Vendyl Jones

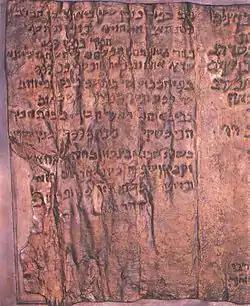
Part of the Copper Scroll. The discovery of this item inspired Vendyl Jones to search for such items as the Holy Anointing Oil and the Temple Incense.

In 1988 an excavation team led by Jones found a small Herodian period jug in a cave near Qumran containing what was possibly balsamic oil, a type of oil which may have been used to anoint some Israelite kings. Jones stated that this was the original balm of Gilead. This was originally considered to be genuine and was publicised in the media.